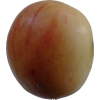
Label: apple